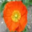
Label: tulip